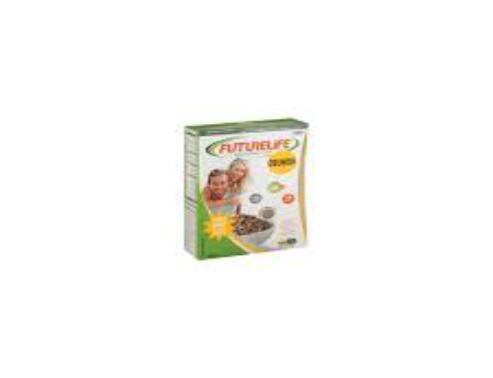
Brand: Futurelife SmartFood
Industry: Food